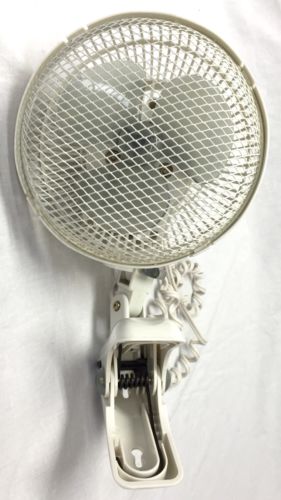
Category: fan